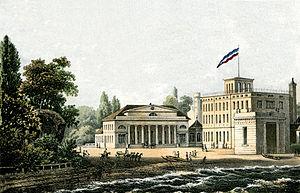
Ce qui suit est une liste de accréditée par l'État des stations balnéaires en Allemagne. La liste est triée par mer, puis par Länder, puis par arrondissements. Après le nom de chaque station, le statut officiellement désigné est mentionné dans la langue allemande avec une traduction française.